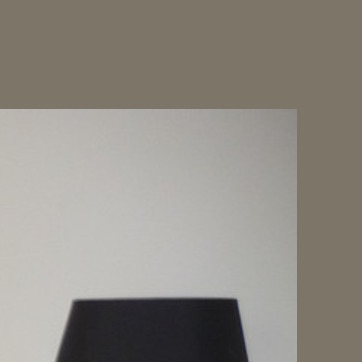
Material: painted